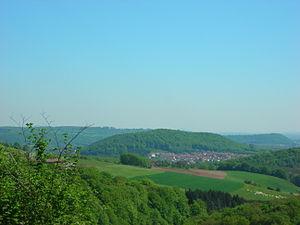
Falck est une commune française située dans le département de la Moselle et le bassin de vie de la Moselle-Est, en région Grand Est.